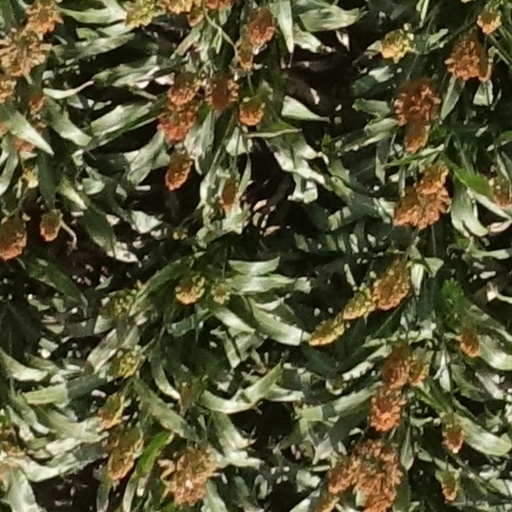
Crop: sorghum